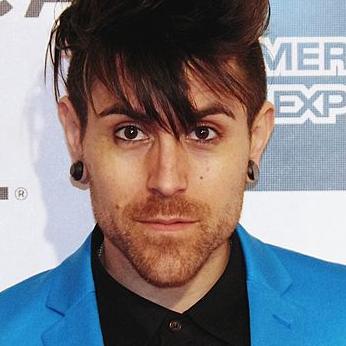
Age: 36